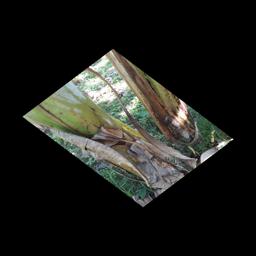
Label: PSEUDOSTEM WEEVIL